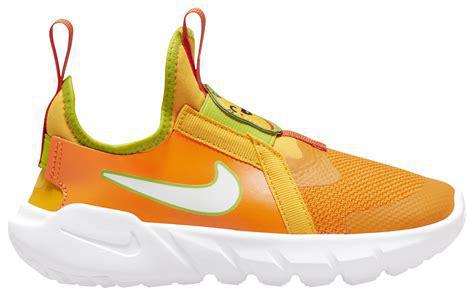
Brand: Nike
Model: Flex Runner 2